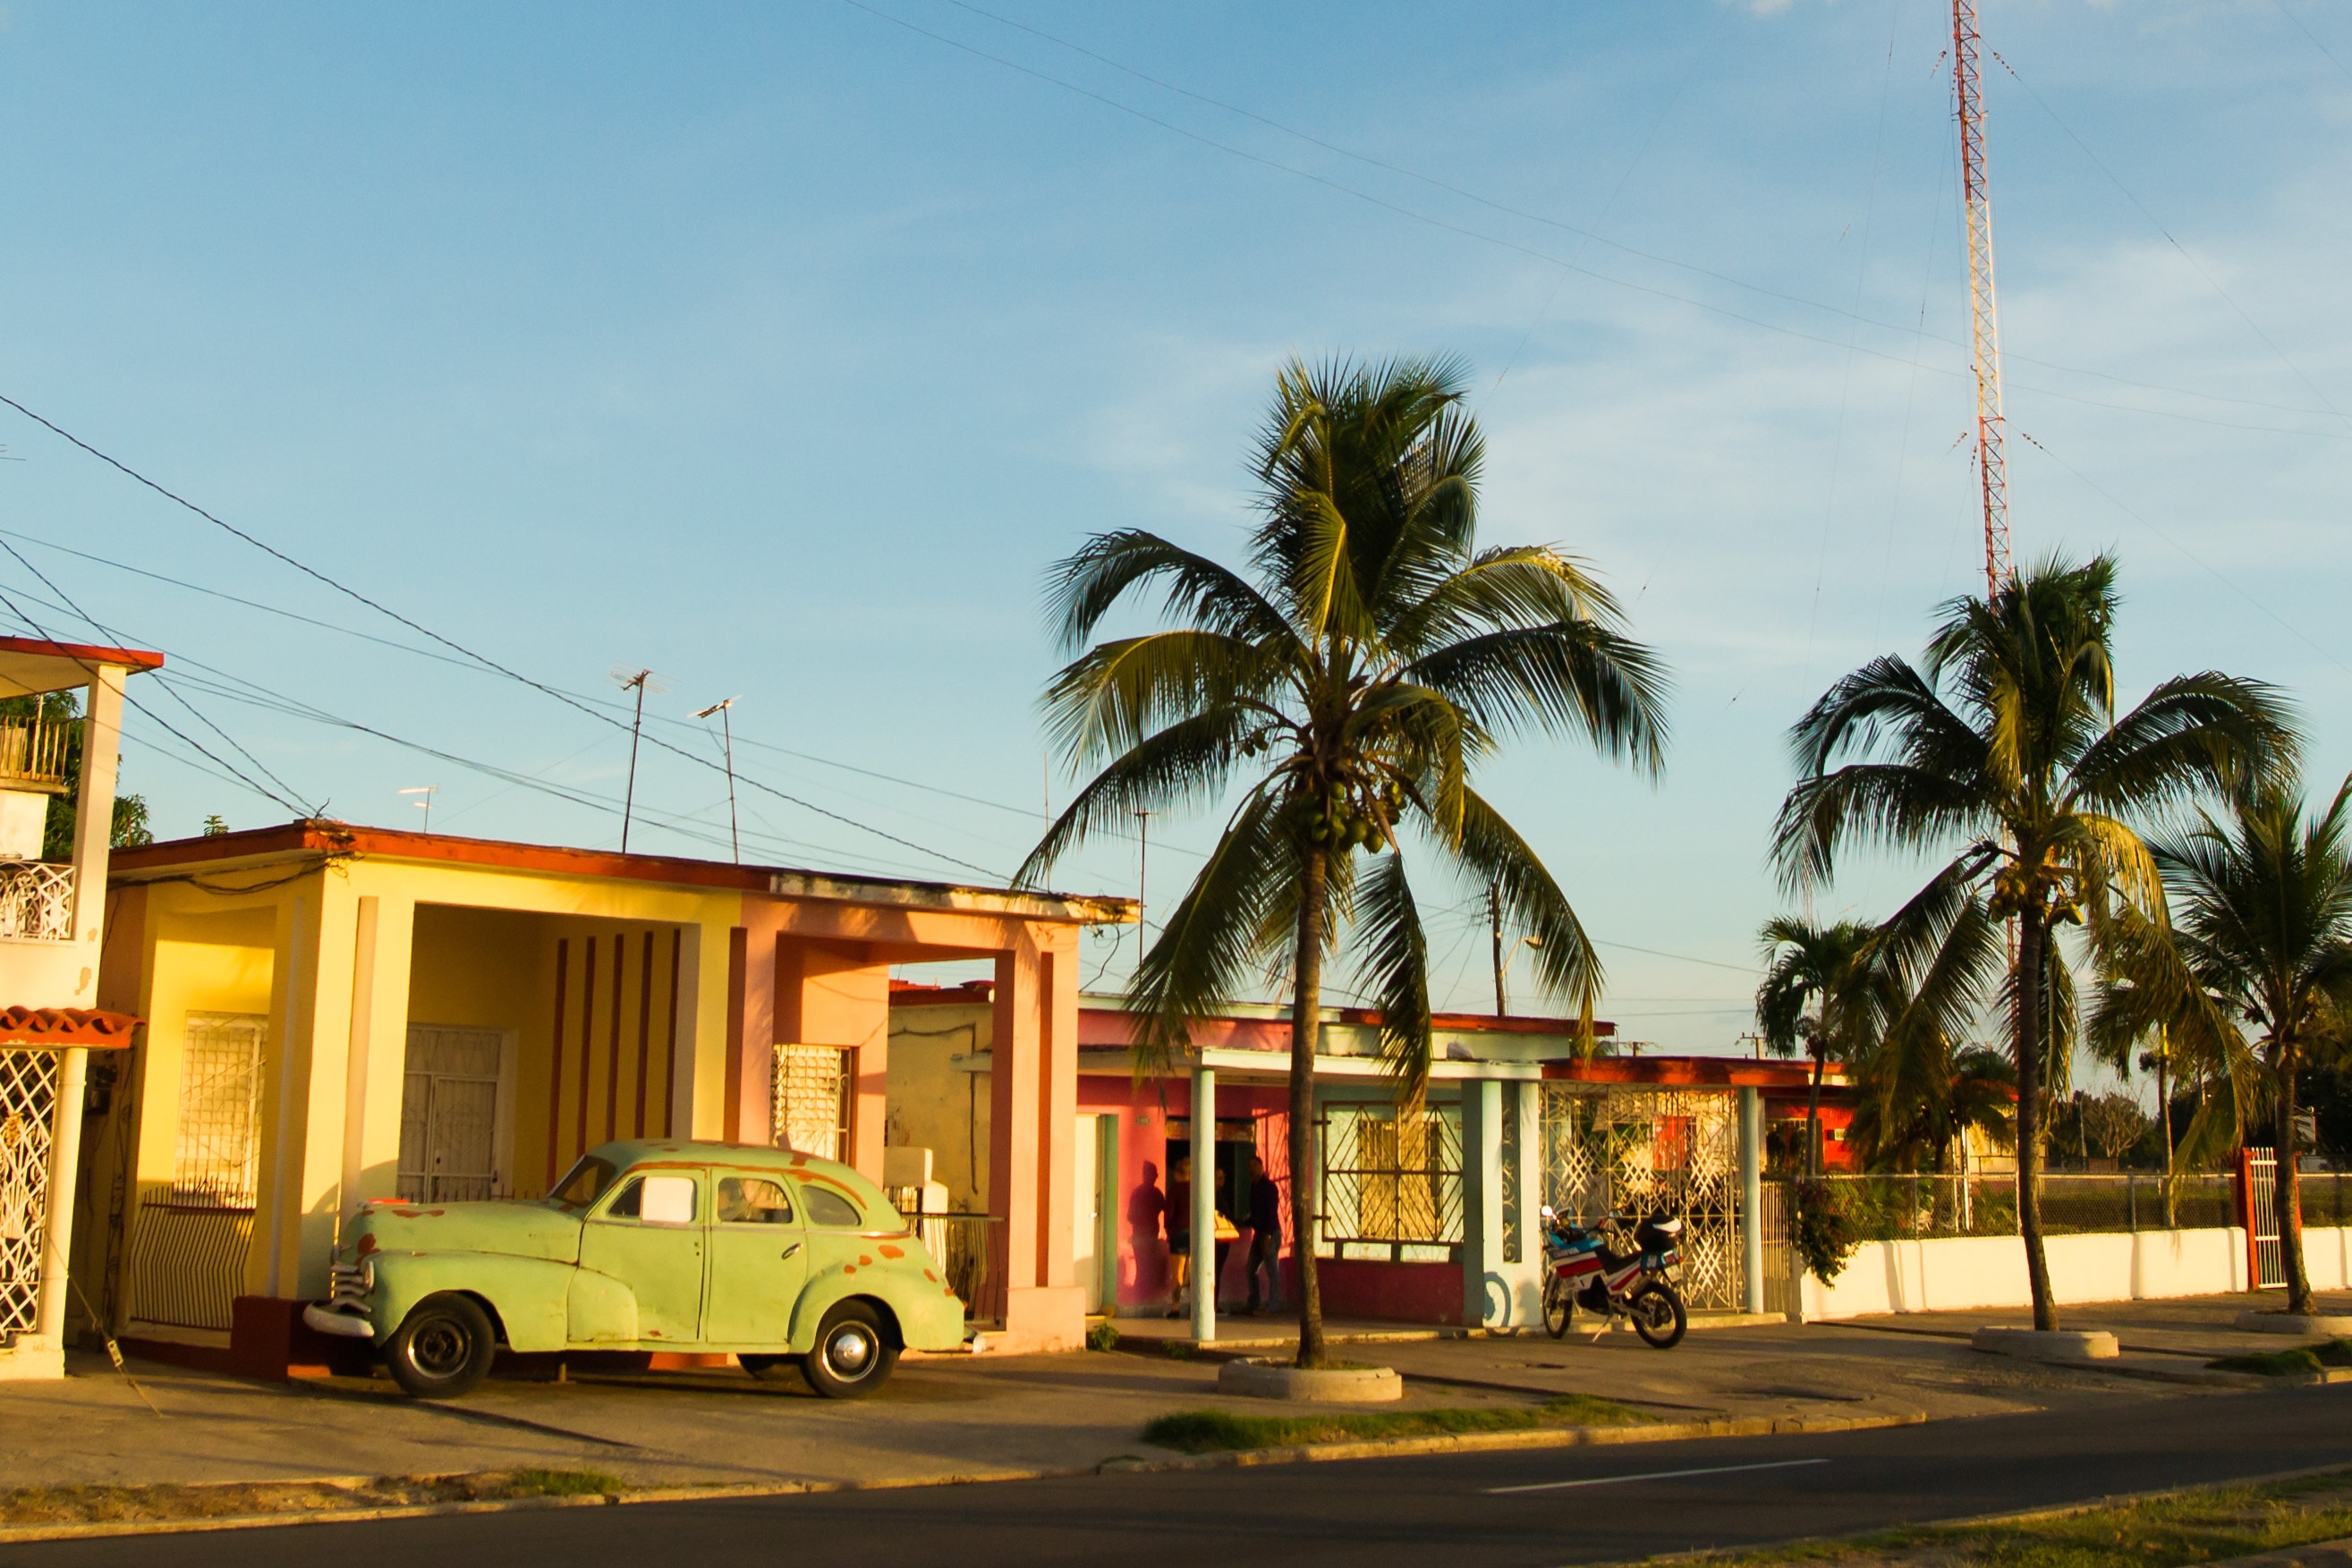
architecture, road, street, car, antique, retro, town, view, restaurant, city, downtown, vacation, travel, transport, palm, tourism, cuba, exotic, neighbourhood, residential area, arecales